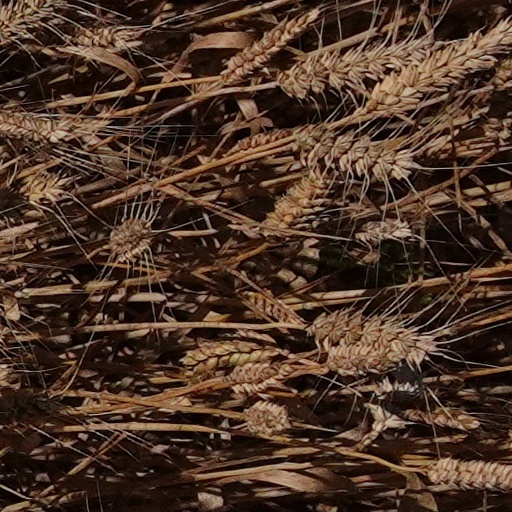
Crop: wheat